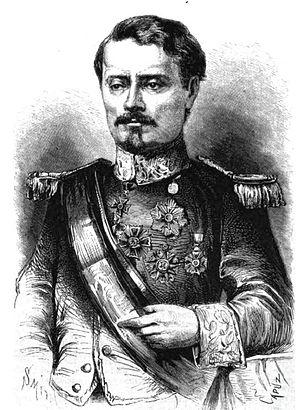
José María Medina est un homme d'État hondurien. Il est président du Honduras à plusieurs reprises.